Wolseley Hornet six

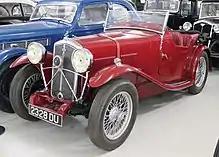
1932 Hornet 'EW Special' displayed in the BMM, Gaydon

This engine was also used in the MG F-type and MG L-type Magnas, and MG K-type and MG N-type Magnettes and a side-valve version in Morris cars.